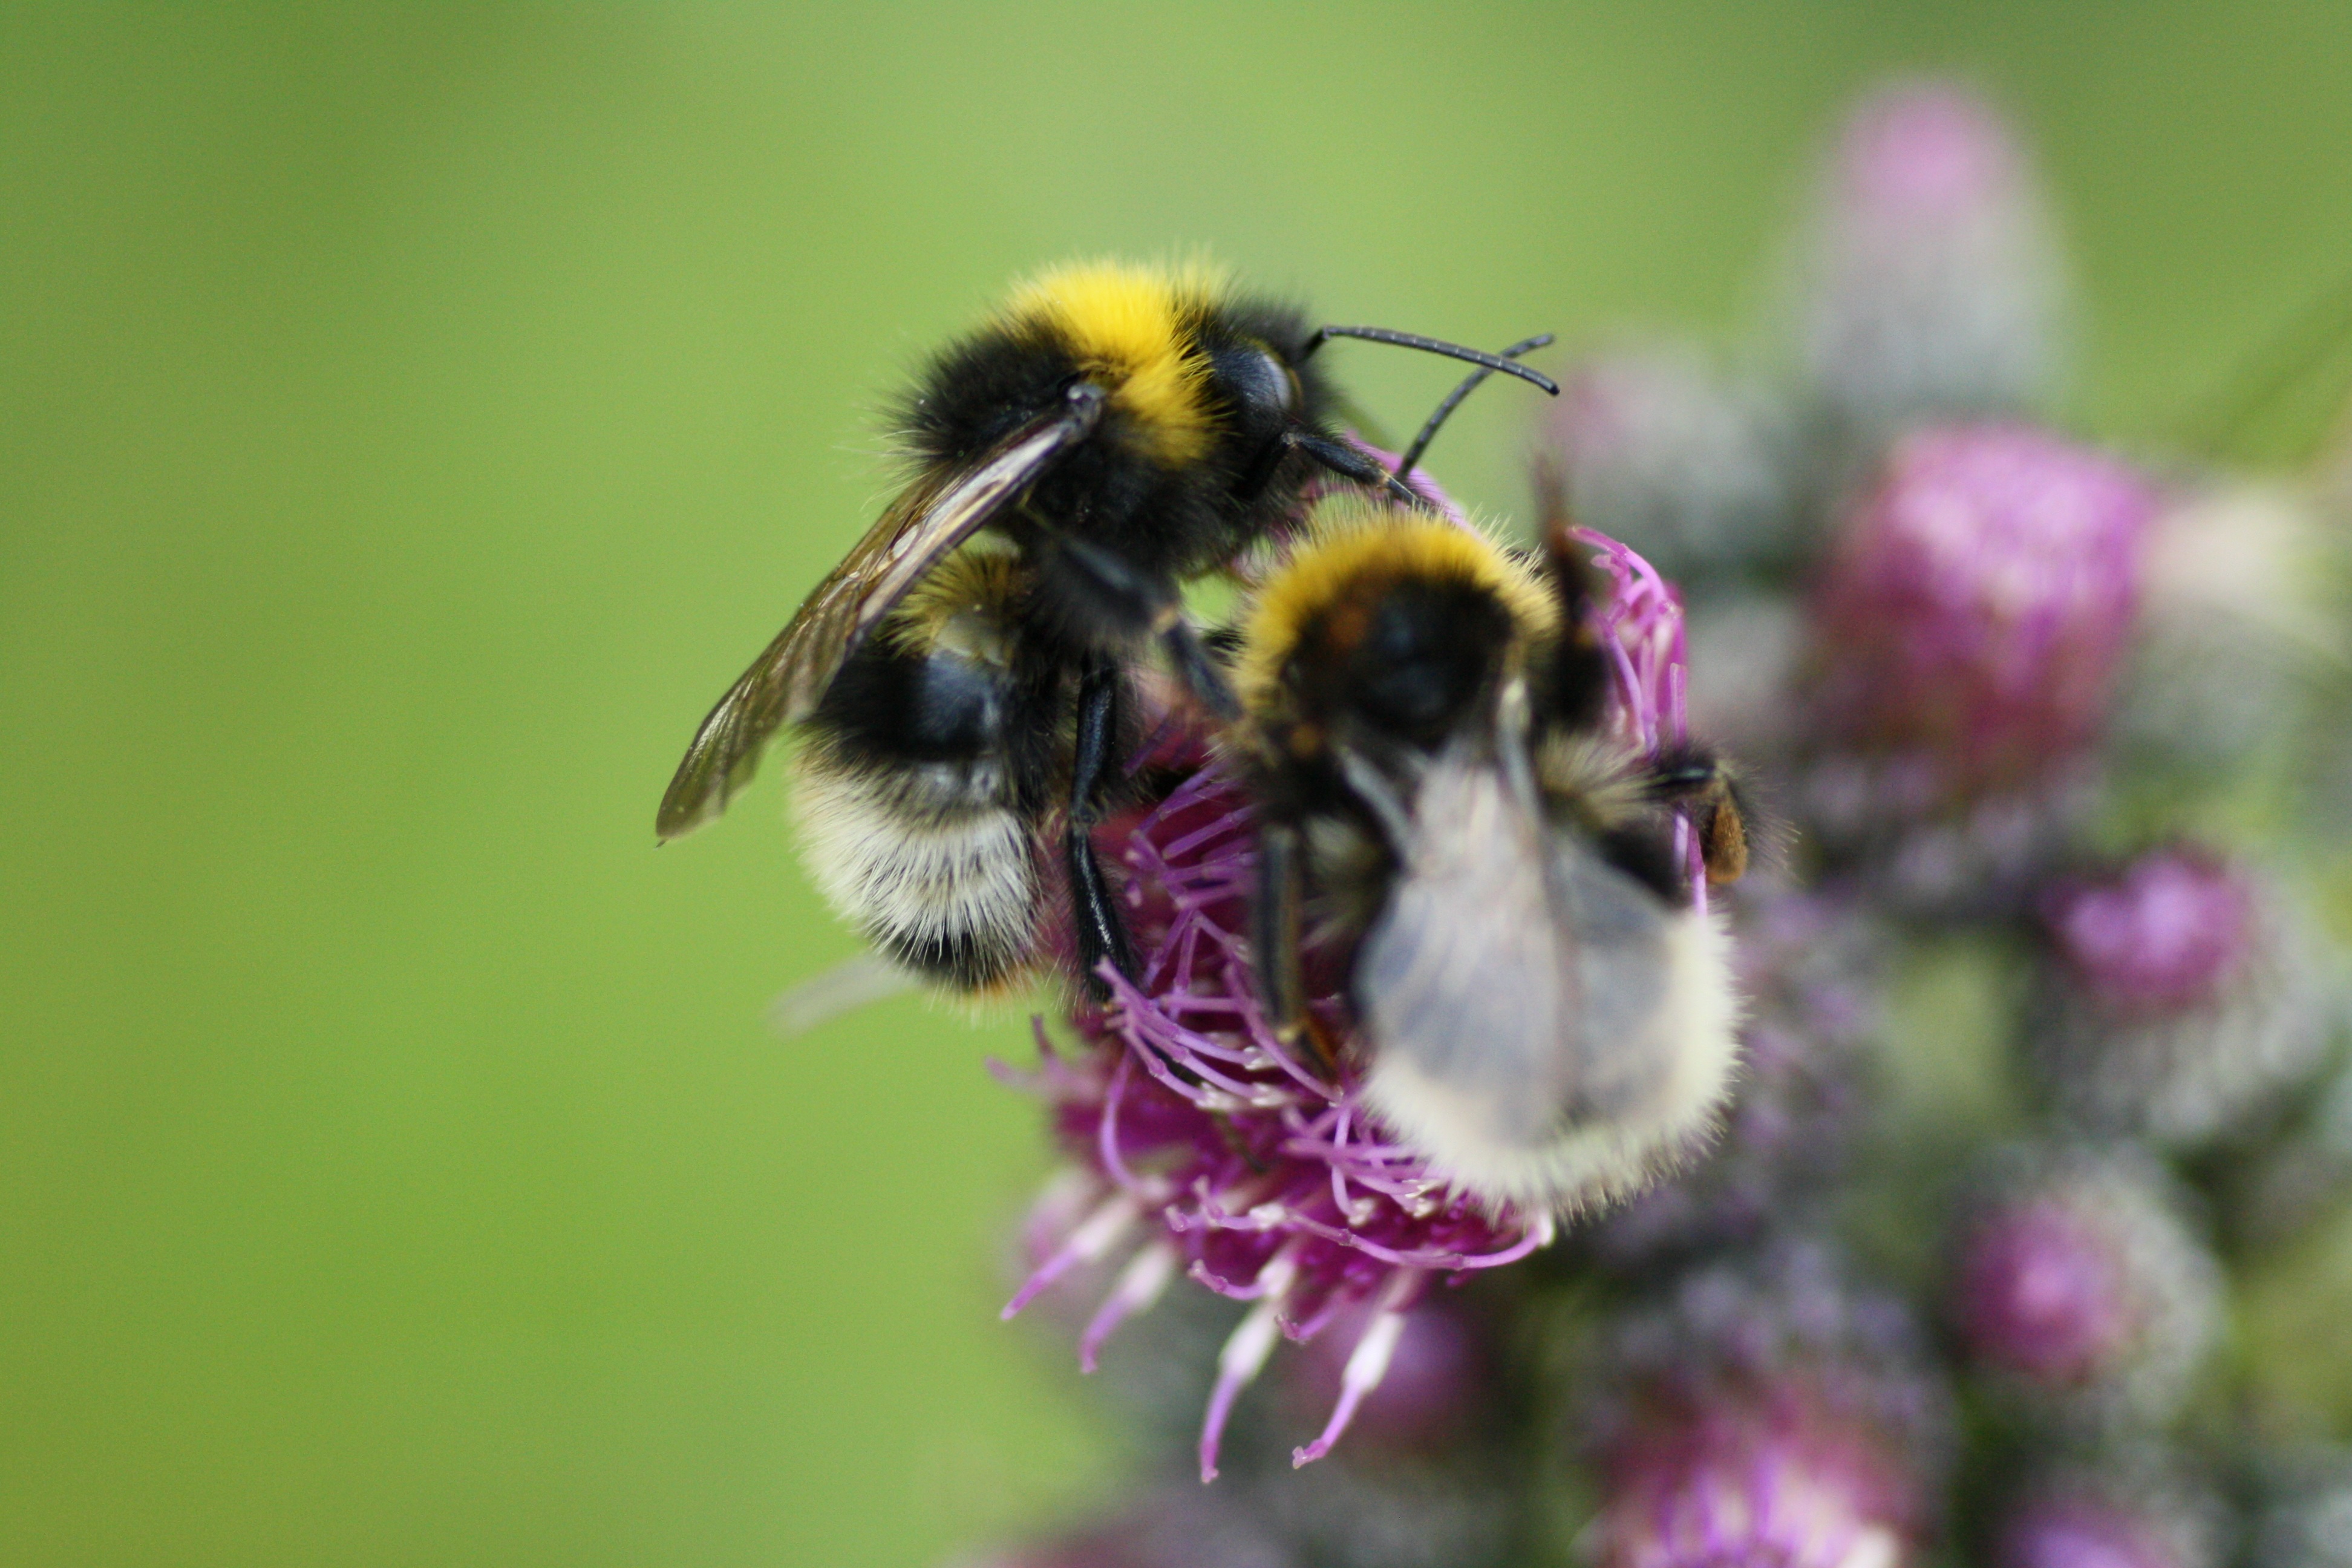
nature, flower, pollen, insect, macro, flora, fauna, invertebrate, close up, bee, bumblebee, nectar, macro photography, arthropod, honey bee, bourdon, pollinator, membrane winged insect